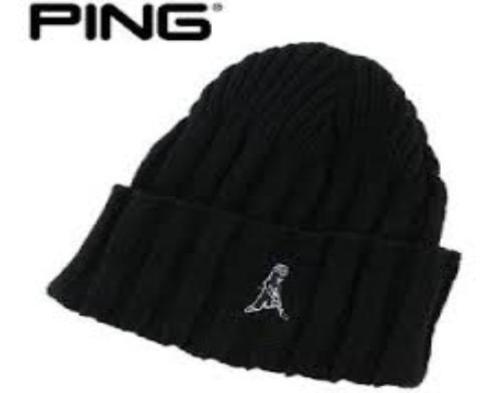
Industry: Clothes